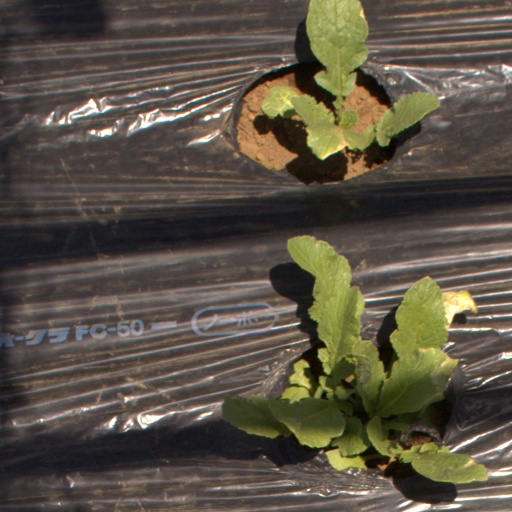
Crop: Jerusalem artichoke